Battle of Gembloux (1940)

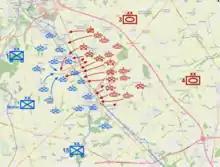
Map of the battle, 15 May 1940

The Battle of Gembloux was fought on the French side by the First Army under General Georges Blanchard, part of General Gaston Billotte's First Allied Army Group. The major units which fought at Gembloux were comparable to the reservist divisions of the "Wehrmacht". The French First Army contingent at Gembloux had General Rene Prioux's Cavalry Corps, composed mainly of the 2nd and 3rd DLM ("Divisions Legeres Mecaniques", Mechanised Light Divisions) which had preceded the rest into Belgium and three infantry corps; the III, IV and V, each with one motorised infantry division and one DINA ("Division d'Infanterie Nord-Africaine" or North African Infantry Division) or DM ("Division Marocaine") or (Moroccan Division). Four "fleets" of trucks and buses were allotted to First Army to move all its motorised infantry and support its conventional units. The French North African and Moroccan units were an elite force in the peacetime army, serving overseas, better paid and attracting the most experienced officers from the service schools.